Describe the emotion expressed in this image:  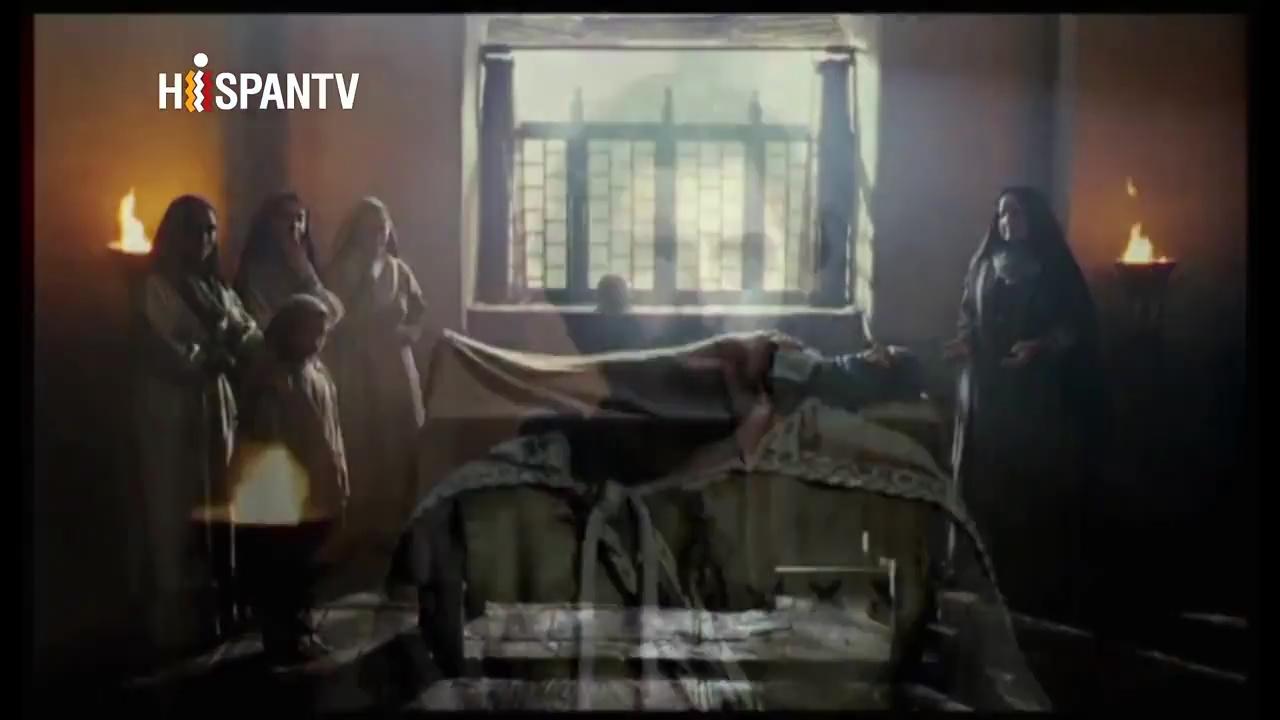
This person displays Suffering, valence and arousal with low intensity.